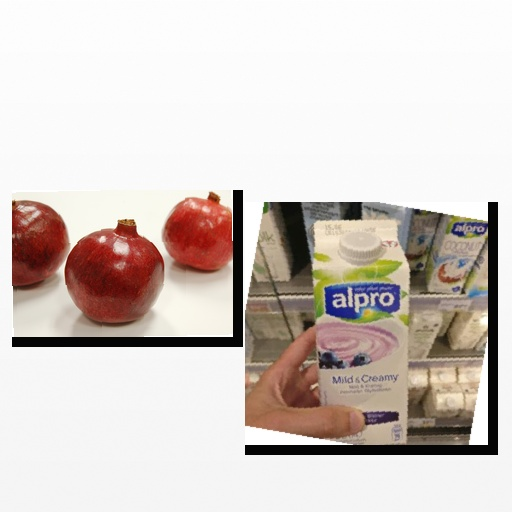
Food items: pomegranate, blueberry_soyghurt